Report on Death

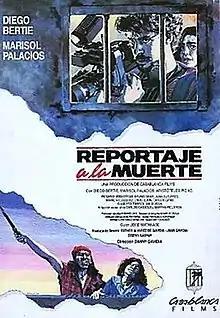
Film poster

Report on Death is a 1993 Peruvian drama film directed by Danny Gavidia. The film was selected as the Peruvian entry for the Best Foreign Language Film at the 66th Academy Awards, but was not accepted as a nominee.